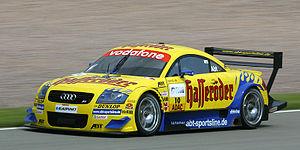
Christian Abt, né le 8 mai 1967 à Kempten est un pilote automobile allemand. En compagnie de Slobodan Cvetković, un homme d'affaires d'origine serbe, il est le propriétaire et fondateur de l'écurie Prosperia C. Abt Racing.